Virginia Woolf

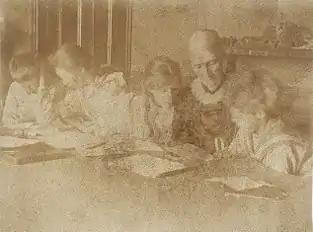
Julia Stephen at Talland House supervising Thoby, Vanessa, Virginia and Adrian doing their lessons, summer 1894

Her mother's death precipitated what Virginia later identified as her first "breakdown"for months afterwards she was nervous and agitated, and she wrote very little for the subsequent two years.